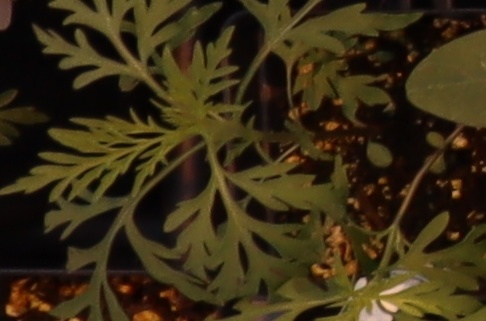
Label: Ragweed